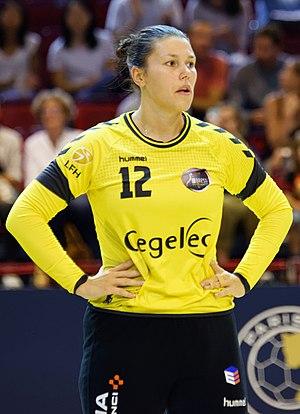
Rencontre de LFH entre Paris 92 et Brest Bretagne Handball. A la Halle Carpentier (Paris), le 05 septembre 2018.
Filippa Idéhn, née le 15 août 1990 à Jönköping, est une handballeuse internationale suédoise, qui évolue au poste de gardienne de but.